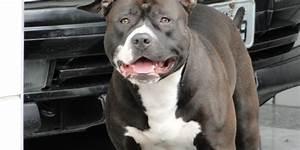
dog